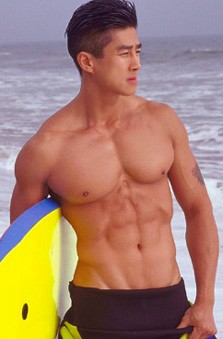
แวน ดาร์กโฮล์ม

Male adult bio
|name = แวน ดาร์กโฮล์มVan Darkholme
|photo = ไฟล์:Van Darkholme 1.JPG|225px
|caption = แวน ดาร์กโฮล์ม
|location = ประเทศเวียดนามใต้
|eye color = น้ำตาล
|hair color = ดำ
|orientation = เกย์
แวน ดาร์กโฮล์ม () หรือรู้จักกันในนาม แวน-ซามะ () เป็นผู้เชี่ยวชาญด้านศิลปะการต่อสู้ Van Darkholme Kink interview House of Detention Van Darkholme's full transcript of the interview , นักแสดงศิลปะการต่อสู้, นักแสดง, นายแบบ และผู้กำกับภาพยนตร์ลามกเกย์ชาวเวียดนาม-อเมริกัน
โดยดาร์กโฮล์มเป็นชาวเอเชียนอเมริกันเพียงไม่กี่คนที่ทำงานในฐานะนักแสดงและผู้กำกับภาพยนตร์ลามกเกย์ในแถบตะวันตกMichelle Man, , "BN", January 8, 2006. Archived from the original
==ประวัติ==
ดาร์กโฮล์มเกิดเมื่อวันที่ 24 ตุลาคม ค.ศ. 1972 ที่ประเทศเวียดนามใต้ ก่อนจะย้ายไปประเทศสหรัฐอเมริกาเมื่อตอนอายุ 10 ปี และเติบโตที่รัฐเคนทักกี เริ่มแรกเขาได้เข้าสู่วงการจากการเป็นนายแบบ, นักแสดงสบทบ และสตันต์แมนในภาพยนตร์เรื่องต่างๆ โดยเขาได้มีโอกาสเป็นสตันต์แมนให้กับหลิว เต๋อหัว ในภาพยนตร์เรื่อง “The Adventurers” ในปี ค.ศ.1995 และได้มีโอกาสเป็นนักแสดงสบทบในภาพยนตร์เรื่อง “ใหญ่เต็มฟัด” ในปี ค.ศ.1998
กระทั่งในปี ค.ศ.1999 เขาได้ตัดสินใจเข้าสู่วงการภาพยนตร์ลามกเกย์ ซึ่งภาพยนตร์เรื่อง “Lords of the Locker Room” ก็ถือเป็นภาพยนตร์ลามกเกย์เรื่องแรกที่เขาเล่น ซึ่งจากบทบาทการแสดงในแนว BDSM ของเขาก็ทำให้เขาได้รับความนิยมเป็นอย่างมากในอุตสาหกรรมภาพยนตร์ลามกเกย์ในแนว BDSM IMDb Van Darkholme - Biography In "Internet Movie Database" (english), ต่อมาในเดือนมิถุนายนปี ค.ศ. 2006 เขาก็ได้ออกโฟโต้บุ๊กเรื่องแรกของเขาที่มีชื่อว่า “Male Bondage” ซึ่งเป็นโฟโต้บุ๊กแนว BDSM ที่ถ่ายโดย Bruno Gmünder
และในปี ค.ศ. 2008 เขาก็ได้ทำการตั้งเว็บไซต์ Kinkmen.com ออกมาจากเว็บไซต์ Kink.com ซึ่งเป็นของ Peter Acworth โดยเนื้อหาของเว็บไซต์จะเป็นภาพยนตร์ลามกเกย์ในแนว BDSM โดยเฉพาะCite web|title=Van Darkholme Bio Van Darkholme Blog|language=en-US ในปีเดียวกันนั้นเองคลิปวิดีโอของเขาก็ได้ถูกนำไปตัดต่อเป็นมีมในโลกอินเทอร์เน็ตโดยเฉพาะอย่างยิ่งในเว็บไซต์ Niconico ซึ่งเป็นเว็บไซต์ลงคลิปวิดีโอของประเทศญี่ปุ่นจากทั้งหมดทำให้เขาเป็นที่รู้จักในนาม "VAN-sama" หรือ "TDN Kosugi" มากขึ้น
ในปี ค.ศ. 2017 ได้มีนิยายเรื่อง "Deep Dark Fantasies" ซึ่งตัวละครก็ได้มีการอิงจากลักษณะบุคลิกของเขาก่อนที่จะผลิตวิดีโอเกม "Deep Dark Fantasy" ออกมาในปีเดียวกันโดยทั้งหมดเป็นผลงานจากแฟนคลับของเขา และในปี ค.ศ.2018 บริษัทเกมมือถือของประเทศจีนก็ได้มีเปิดตัวเกม “末日之城” (Mòrì Zhī Chéng) โดยตัวละครในเกมก็ได้มีการอิงมาจากบุคลิกของเขาด้วยเช่นกัน
ตั้งแต่ปี ค.ศ. 2020 ดาร์กโฮล์มได้เปิดช่องสตรีมมิ่งในทวิตช์ และได้เปิดช่องยูทูบเป็นของตัวเอง
==ชีวิตส่วนตัว==
ดาร์กโฮล์มได้ออกมาเปิดเผยผ่านเว็บไซต์ส่วนตัวว่าเขาเป็นเกย์Darkholme, Van (2008), Bio 2008, Van Darkholme official website.
==ผลงานการแสดง==
===ภาพยนตร์===
*1995 Cover Hard 3
*1995 The Adventurers
*1998 ใหญ่เต็มฟัด
===ภาพยนตร์ลามกเกย์===
* 1999 "Lords of the Locker Room" Lords of the Locker Room
* 2002 "House of Detention" House of Detention - IMDb House of Detention
* 2001　White Rope
* 2002　Black Rope
* 2004　Raw Rope
* 2004　Bondo Gods, Vol. 1
* 2004　Bondo Gods, Vol. 2
* 2005　Van-Nilla Reloaded
* 2005　Rear Window
* 2005　Once Upon a Time Reloaded
* 2005　Bondo Gods, Vol. 3
* 2005　Bondo Gods, Vol. 4
* 2006　Bondo Gods, Vol. 5
* 2007　Anatomy of Bondage
* 2008　Bondo Gods, Vol. 6
* 2008　Bondo Gods, Vol. 7
==อ้างอิง==
==แหล่งข้อมูลอื่น==
* เว็บไซต์หลัก
* แวน ดาร์กโฮล์มที่ Weibo
*
* แวน ดาร์กโฮล์ม ที่ Adult Film Database
* แวน ดาร์กโฮล์ม ที่ Internet Adult Film Database
*
หมวดหมู่:นักแสดงภาพยนตร์ลามกเกย์
หมวดหมู่:นักแสดงภาพยนตร์ลามกชาวอเมริกัน
หมวดหมู่:ผู้กำกับภาพยนตร์ลามก
หมวดหมู่:ชาวอเมริกันเชื้อสายเวียดนาม
หมวดหมู่:นักแสดงอเมริกันที่มีความหลากหลายทางเพศ
หมวดหมู่:อินเทอร์เน็ตมีม
หมวดหมู่:ชายรักร่วมเพศชาวอเมริกัน